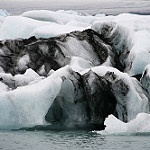
Scene: Outdoor